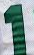
Number: 1